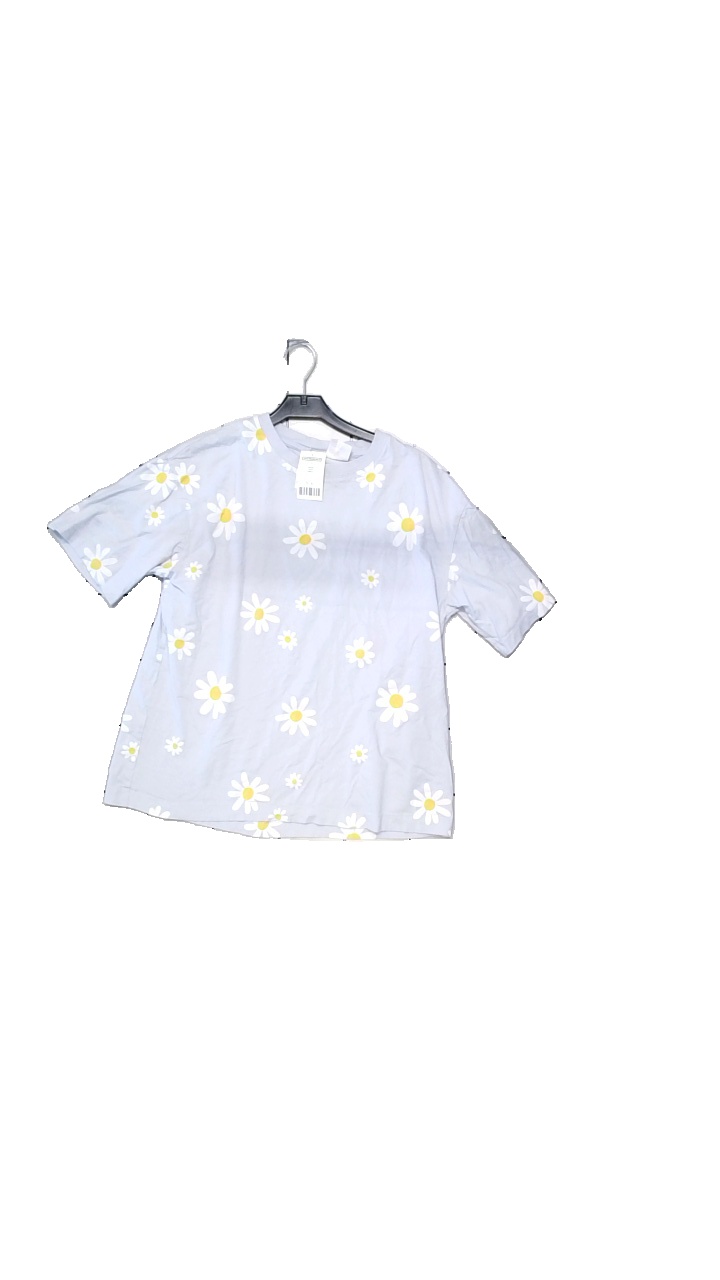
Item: Pajamas (Ladies)
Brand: H&m
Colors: Blue, Yellow, White
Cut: Loose
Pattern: Floral print
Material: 100% cotton
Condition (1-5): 4
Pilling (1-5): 3
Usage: Reuse
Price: <50